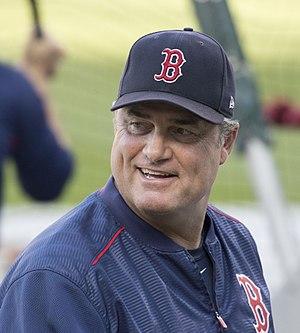
John Edward Farrell est un lanceur droitier de baseball qui a évolué dans les Ligues majeures de 1987 à 1996. Il a été le manager des Red Sox de Boston de 2013 à 2017.